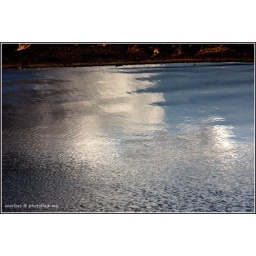
reflection in water (salt lake febr 2010)